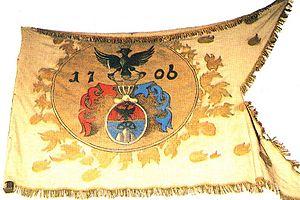
Drapeau Kuruc de 1706 orné des amres de Rákóczi.
Kuruc est un terme utilisé pour désigner les forces armées anti-Habsbourg rebelles du Royaume de Hongrie entre 1671 et 1711. Les soldats fidèles à l'empereur et roi de Hongrie étaient appelés par les Kuruc Labanc.
Rákóczi de Felsővadász et Rákócz est le patronyme d'une ancienne famille de la noblesse hongroise. Elle donna notamment quatre princes de Transylvanie au XVIIᵉ et XVIIIᵉ siècle.